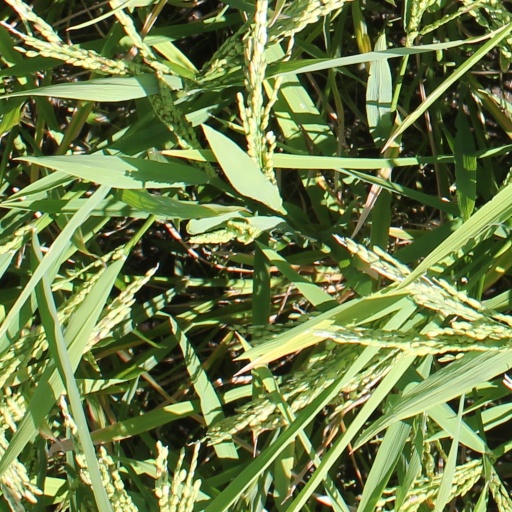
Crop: rice